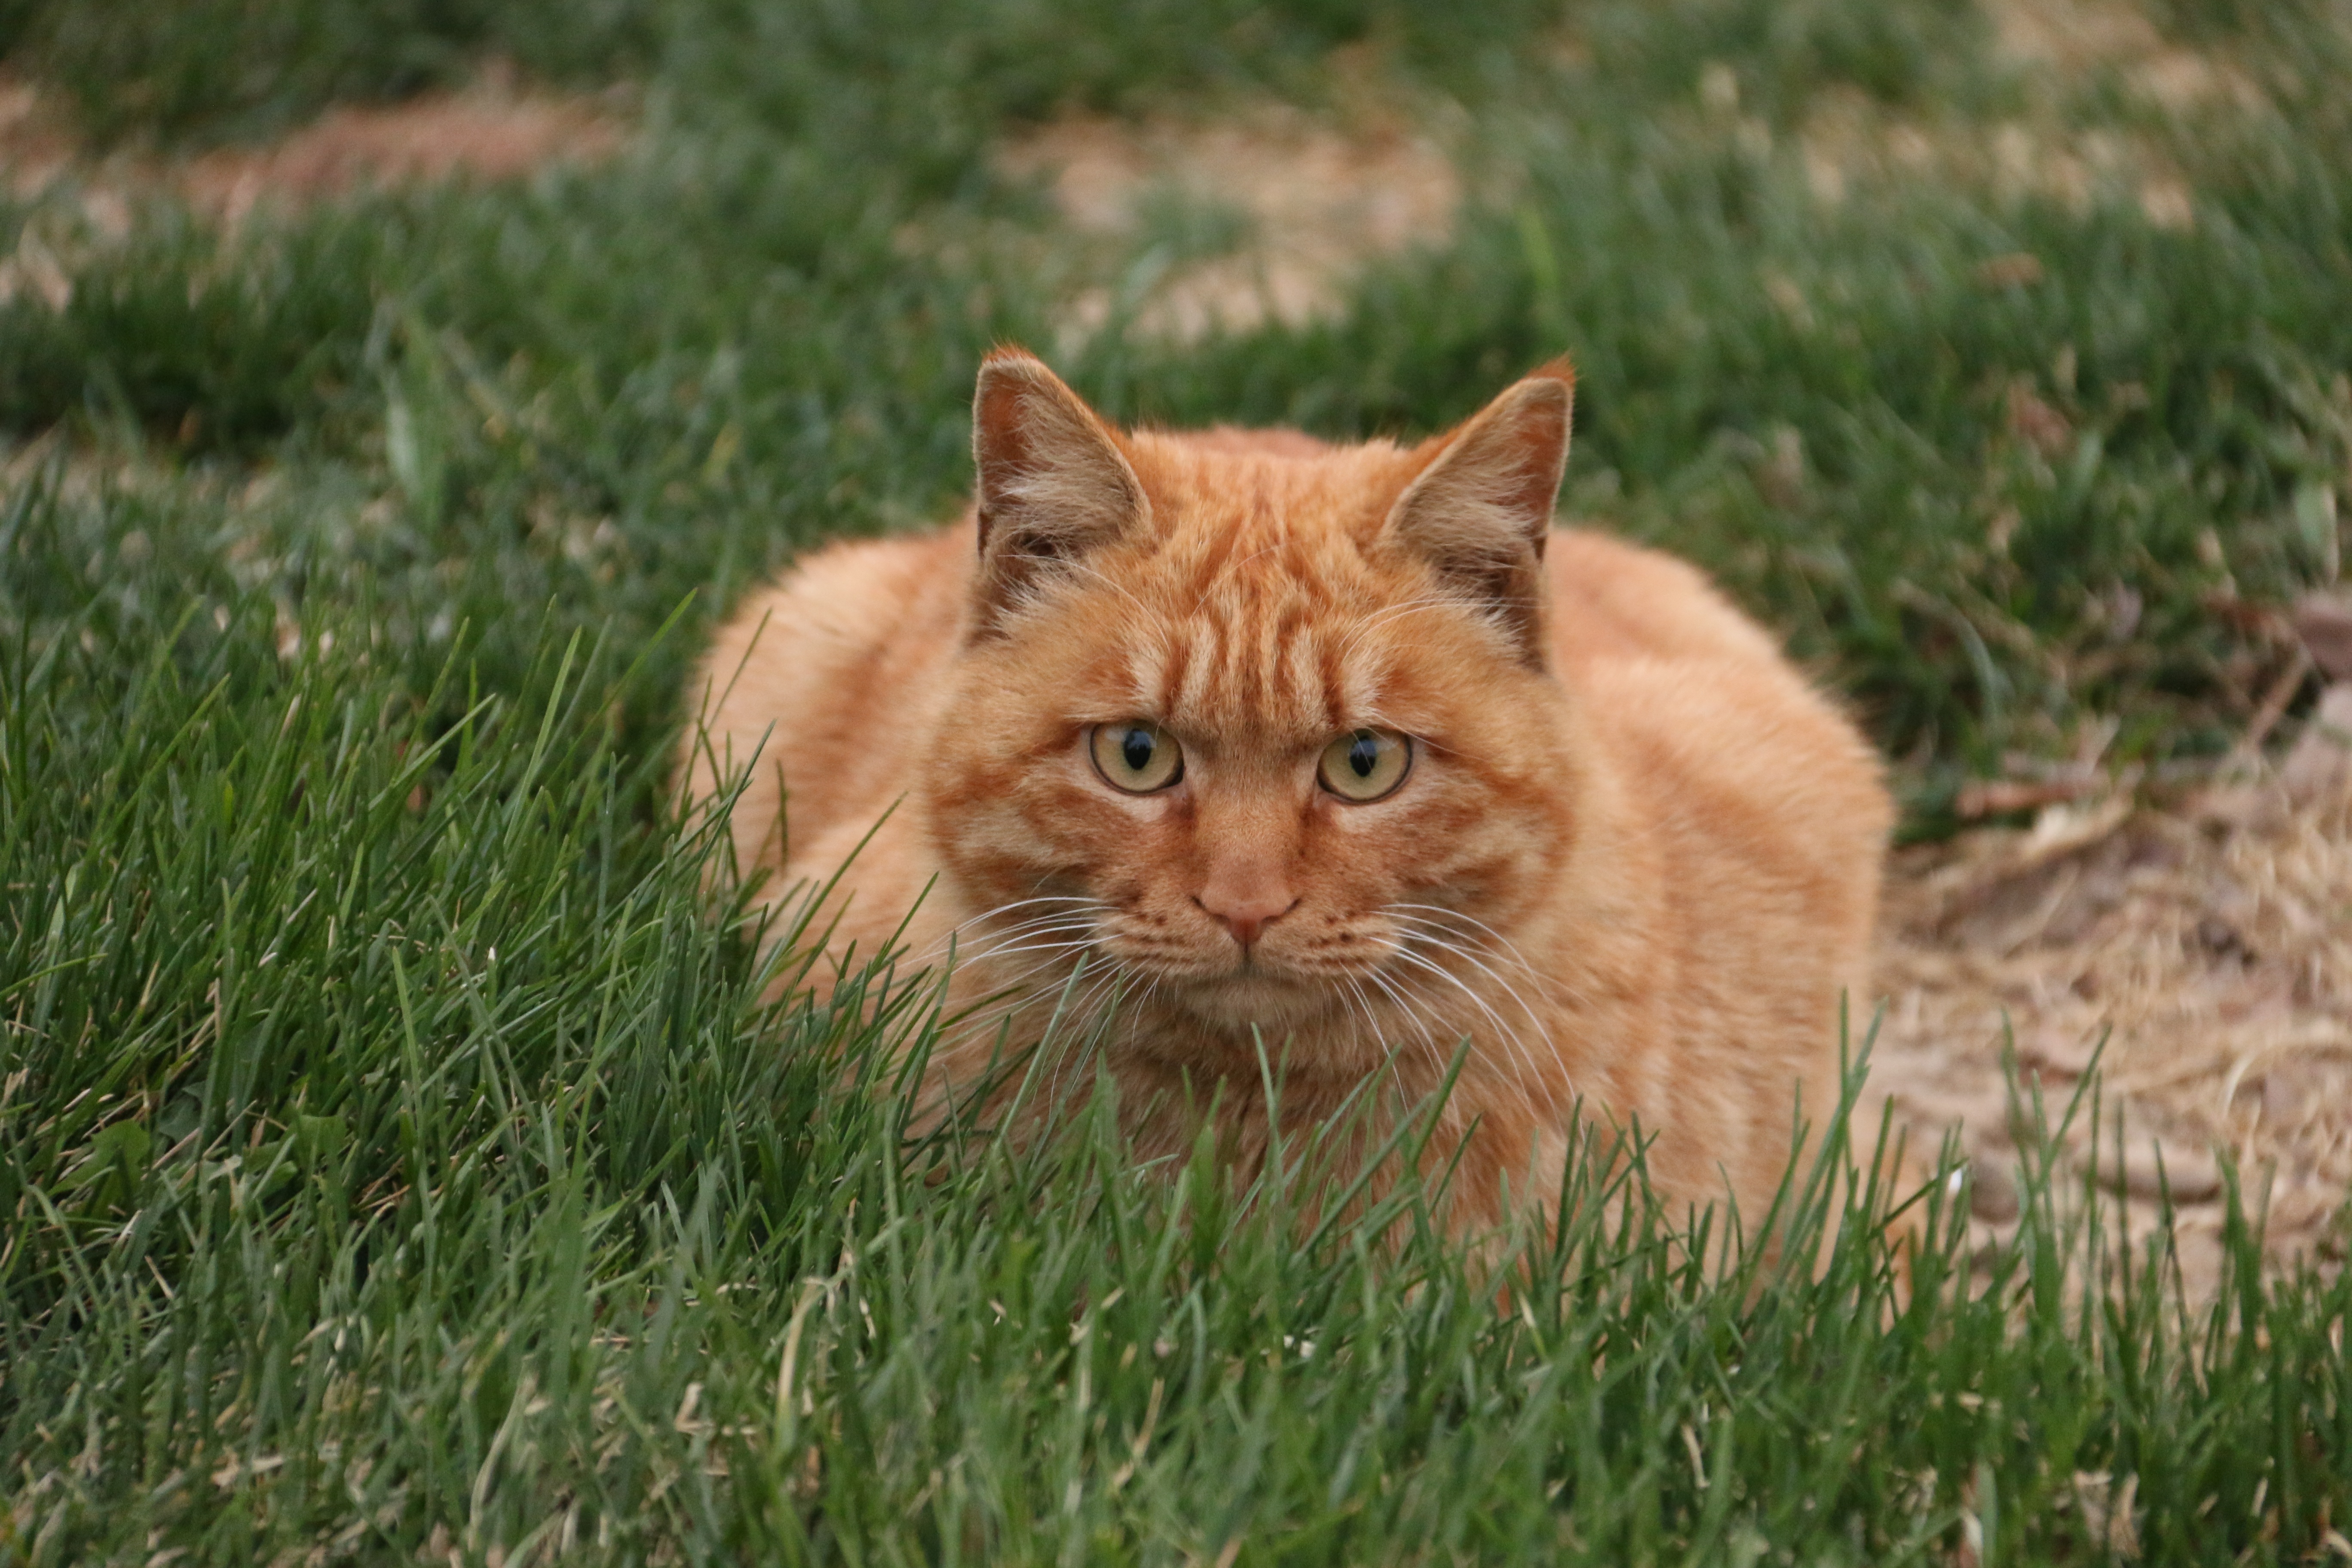
grass, outdoor, prairie, animal, cat, mammal, fauna, pets, whiskers, vertebrate, wild cat, small to medium sized cats, cat like mammal, carnivoran, domestic short haired cat, rusty spotted cat